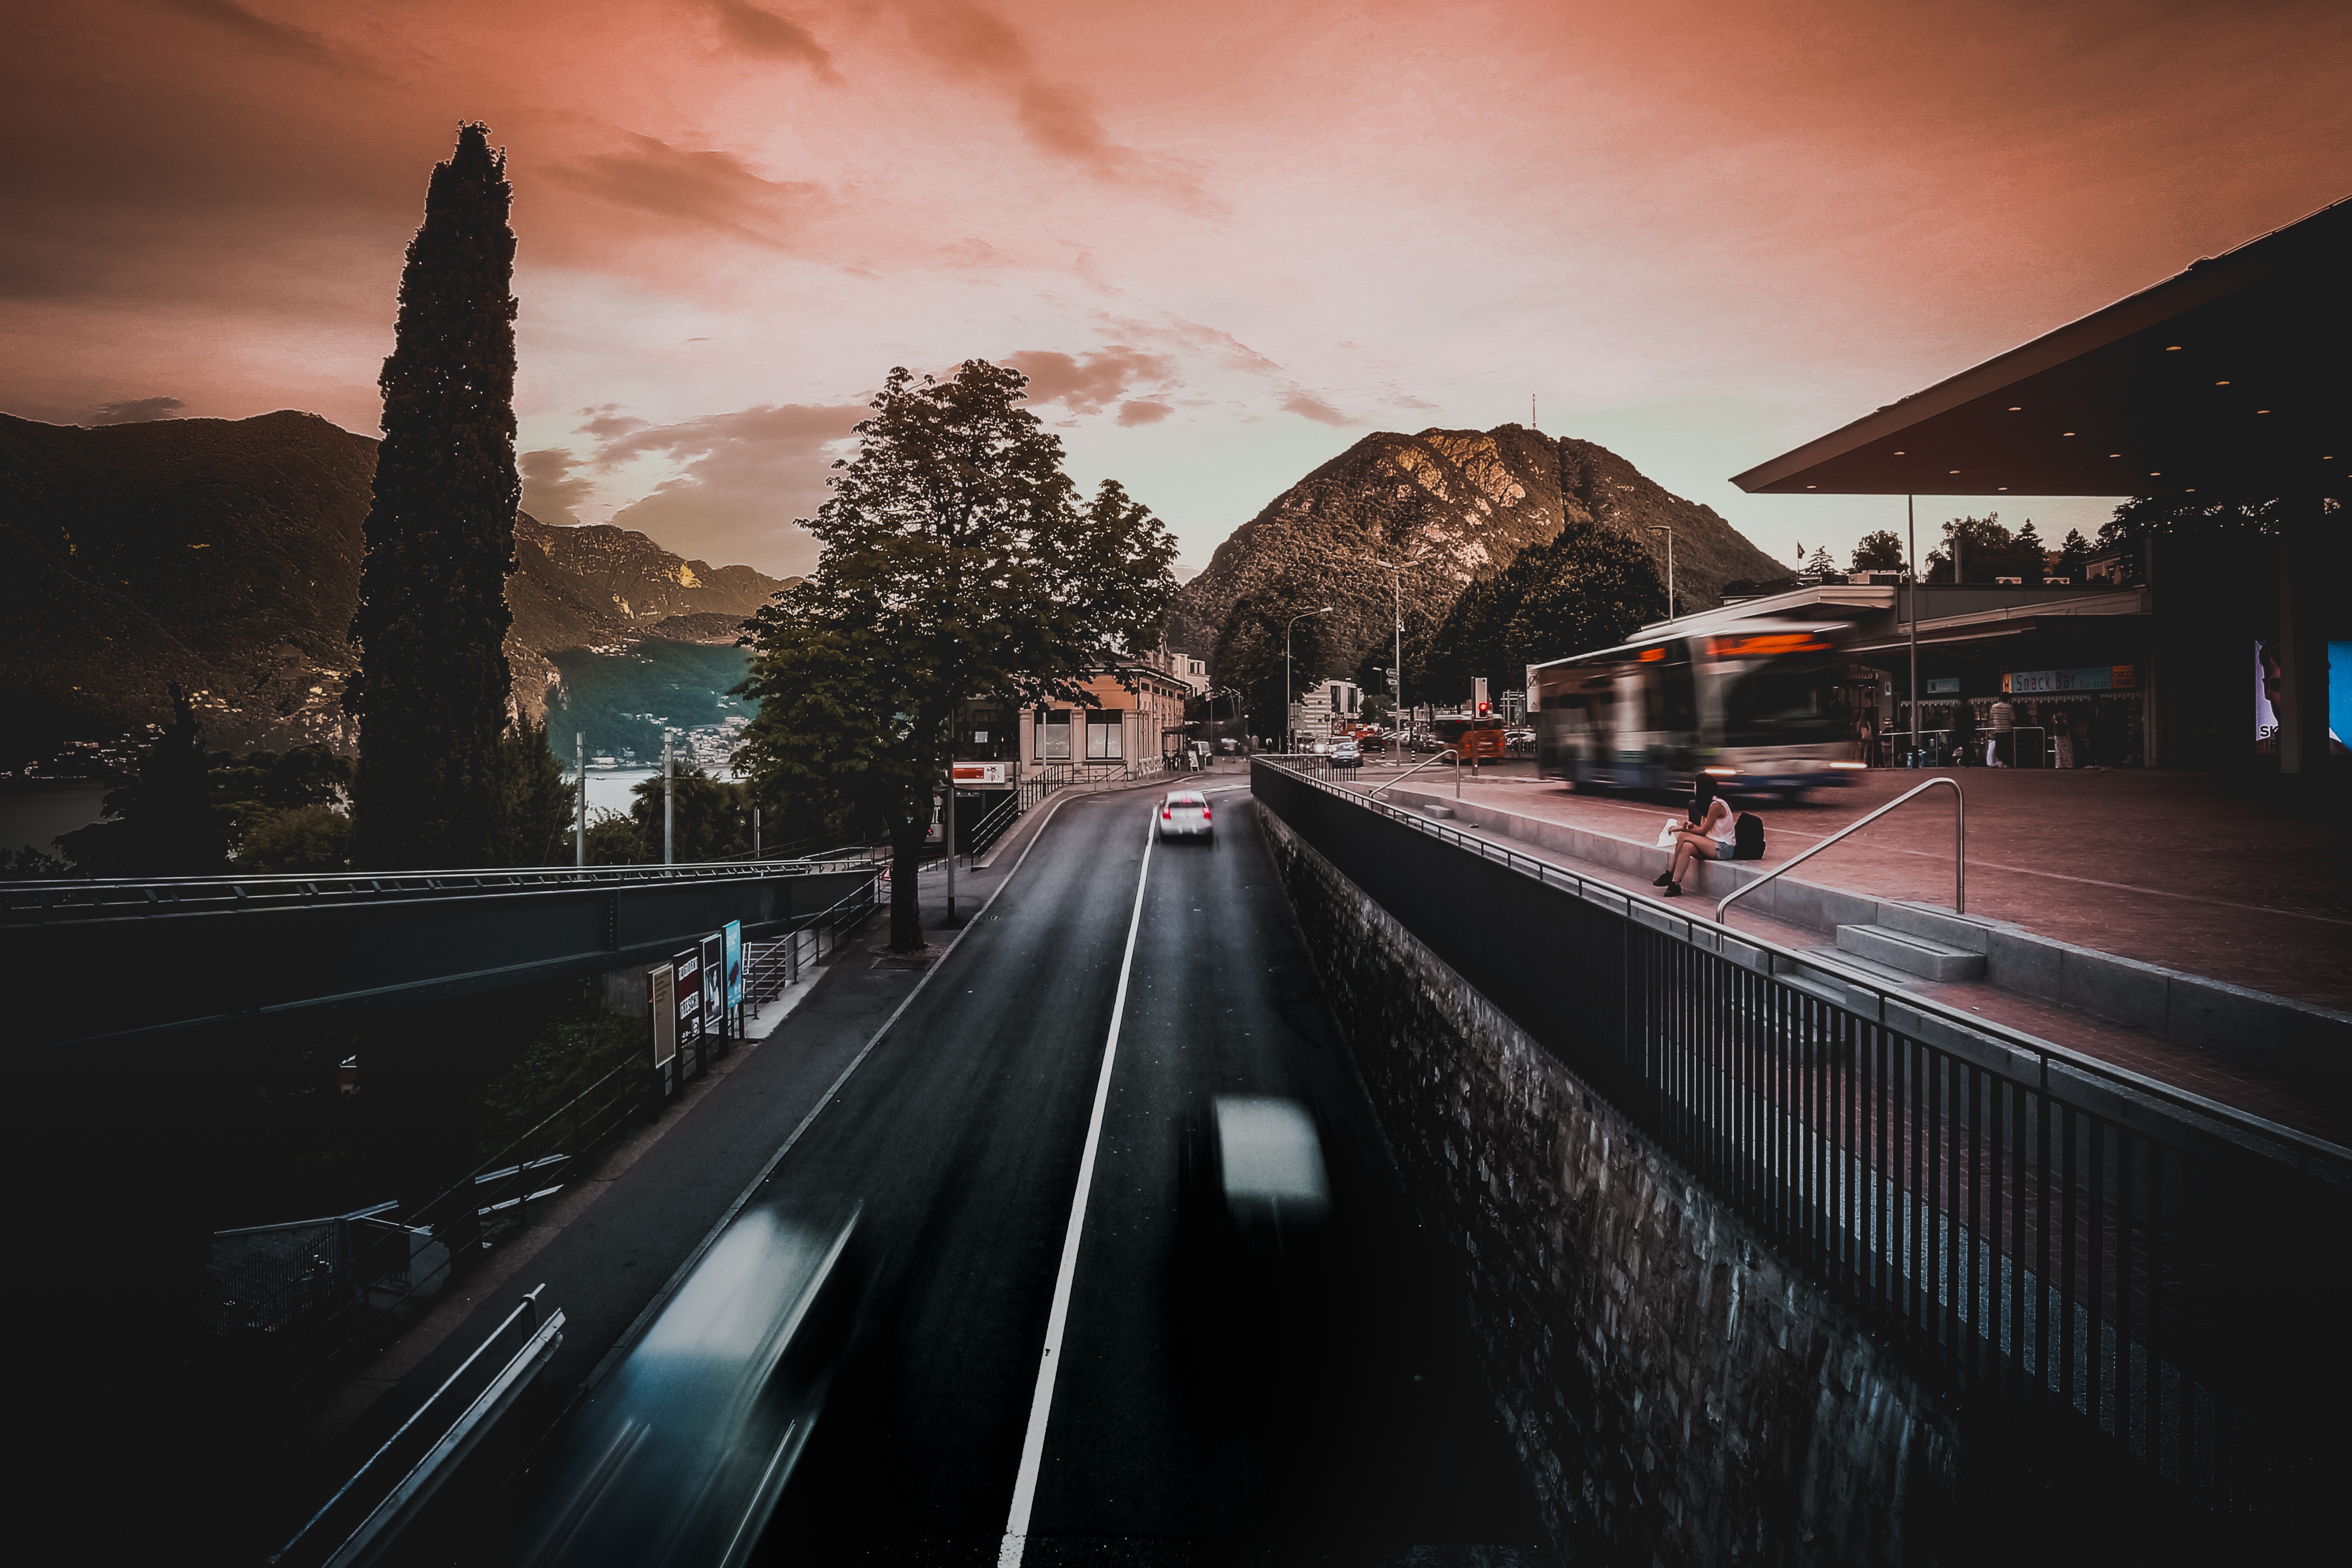
sky, transport, road, cloud, architecture, mode of transport, tree, infrastructure, sunset, evening, city, highway, dusk, freeway, street, horizon, mountain, plant, lane, night, nonbuilding structure, house, world, cityscape, Tints and shades, tourism, building